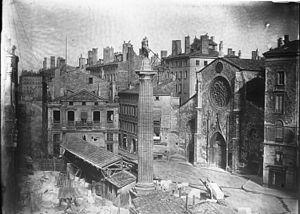
Grands travaux d'urbanisme du Second Empire
La place des Cordeliers est un espace public situé dans le 2ᵉ arrondissement de Lyon, au centre du quartier des Cordeliers. Créée au XVIᵉ siècle, elle est profondément remaniée au XIXᵉ siècle.
La colonne du Méridien est un ancien monument qui était situé à Lyon, France sur la place des Cordeliers, en face de l'église Saint-Bonaventure. Elle a été construite en 1765 et détruite en 1858 lors du percement de la rue Impériale.
Les Cordeliers constituent un des quartiers centraux de la ville de Lyon et se trouve au nord du 2ᵉ arrondissement de Lyon. Le centre du quartier est constitué par la place des Cordeliers autour de laquelle les principaux monuments du quartier s'organisent. Il est situé entre le quartier des Terreaux au nord et le quartier de Bellecour au sud.